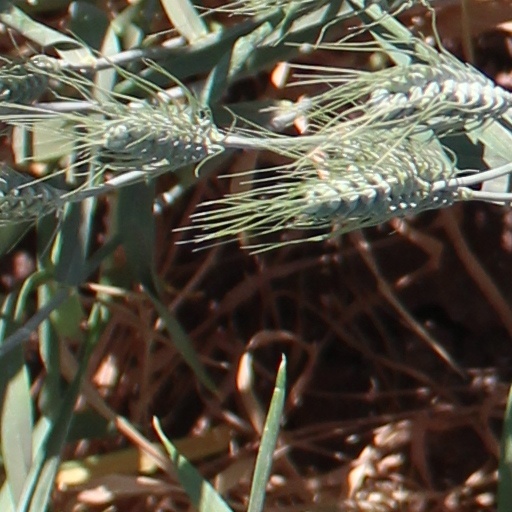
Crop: wheat